IP address blocking

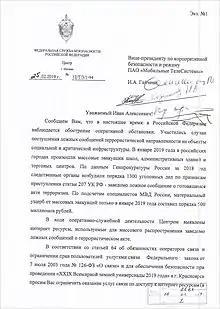
A letter from the Russian Federal Security Service (FSB) about IP blocking of ProtonMail

Proxy servers and other methods can be used to bypass the blocking of traffic from IP addresses. However, anti-proxy strategies are available. Consumer-grade internet routers can sometimes obtain a new public IP address on-demand from the ISP using DHCP lease renewal to circumvent individual IP address blocks. This, however, can be countered by blocking the range of IP addresses from which the internet service provider is assigning new IP addresses, which is usually a shared IP address prefix. However, this may impact legitimate users from the same internet service provider who have IP addresses in the same range, which inadvertently creates a denial-of-service attack.